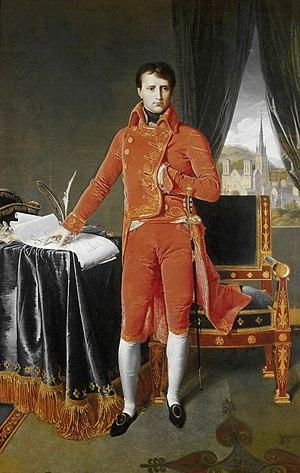
La régie nationale de l’Enregistrement des Domaines et Droits réunis est la première administration financière d'État créée par la Révolution française.
La période française de l'histoire de Belgique s'étend de l'occupation des Pays-Bas autrichiens et de la Principauté de Liège en 1792 suivie de l'annexion de ces territoires par la France en 1795 puis à leur cession officielle à perpétuité à la France par l'empereur du Saint-Empire, ancienne puissance souveraine, lors du traité de Campo-Formio du 18 octobre 1797, jusqu'à à la chute de l'Empire en 1814.
Les aspects économiques et logistiques des guerres napoléoniennes décrivent l'ensemble des facteurs économiques qui concoururent à la gestion matérielle — politique économique, production, etc. — et financière — financement des dépenses de guerre, etc. — des guerres menées sous le Consulat et le Premier Empire et par conséquent les causes et conséquences économiques de ces conflits. Ils couvrent également la gestion des ressources industrielles en vue de la production des armes et équipements militaires et l'organisation de celle-ci ou encore la logistique militaire et l'intendance militaire en vue de l'approvisionnement des armées en campagne.
Située au cœur de la Méditerranée occidentale — à 170 kilomètres de Nice, une dizaine de kilomètres de la Sardaigne, 50 kilomètres de l'île d'Elbe, 80 kilomètres des côtes toscanes, la Corse occupe une position stratégique au sein de l'espace géopolitique méditerranéen. Objet de convoitise des différentes puissances de Méditerranée, elle est longtemps demeurée dans les zones d'influence italo-toscane et carthaginoise, la langue corse en étant la plus vivante illustration. Véritable « montagne dans la mer » avec une arête centrale nord-sud sur toute sa longueur, résultat de la collision par rotation de la plaque corso-sarde et de la plaque italienne, l'intérieur de la Corse a été un lieu de refuge constant pour la population de l'île qui y a développé et maintenu une culture très ancienne.
La cathédrale Notre-Dame-et-Saint-Lambert fut la cathédrale de Liège jusqu'en 1794, date du début de sa destruction. Cette immense cathédrale gothique, à la mémoire de saint Lambert, occupait l'actuelle place Saint-Lambert, au cœur de Liège. Avec ses deux chœurs, ses deux transepts, ses trois nefs à trois étages, le circuit de ses chapelles absidales et collatérales, son cloître et ses annexes, et sa flèche de 135 mètres, la cathédrale Notre-Dame-et-Saint-Lambert faisait partie des grands vaisseaux du monde occidental au Moyen Âge et était le monument majeur du gothique mosan. Elle pouvait contenir 4 000 personnes.
Le musée des Beaux-Arts de Liège ou BAL était un musée liégeois qui a ouvert en 2011 et fermé ses portes le 28 février 2016 à la suite de l'ouverture de La Boverie. Il était situé dans le quartier Féronstrée et Hors-Château dans un bâtiment construit entre 1975 et 1980 sur des plans de l'architecte Henri Bonhomme.
Napoléon Bonaparte, né le 15 août 1769 à Ajaccio et mort le 5 mai 1821 sur l'île Sainte-Hélène, est un militaire et homme d'État français, premier empereur des Français, du 18 mai 1804 au 6 avril 1814 et du 20 mars au 22 juin 1815, sous le nom de Napoléon Iᵉʳ.
Cet article liste les émissions de francs français sous le Consulat et le Premier Empire entre 1800 et 1815.
Laure Lévèque est une universitaire spécialisée dans les rapports entre littérature et histoire au XIXᵉ siècle, particulièrement à l'époque du romantisme, et dans l'étude des mémoires et des imaginaires.
La seconde annexion française des États de Belgique est la période d'occupation par la France des Pays-Bas autrichiens et de la Principauté de Liège en 1794, avec l'annexion de ces territoires par la France en 1795 et l'intégration de ces États dans la Première République française puis dans la France impériale.
L’histoire de la laïcité en France est la naissance et le développement de ce principe jusqu'à l'époque contemporaine.